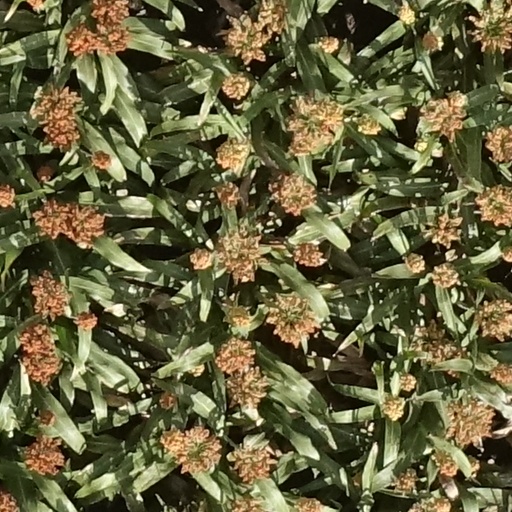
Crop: sorghum